Torbay, New Zealand

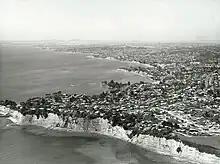
Aerial view of Torbay in 1977. Toroa Point / Gull Point is to the left, and the Tor can be seen in the centre of the photo

Torbay is a suburb of the North Shore of New Zealand. It is in the East Coast Bays area, between the suburbs of Long Bay and Waiake. The suburb has two major streams: Awaruku Creek in the north (also known as the Waikariwatoto Creek), and Deep Creek in the south. The eastern-most point of the suburb is called Toroa Point / Gull Point, and to the south of this is a bay named Winstones Cove.